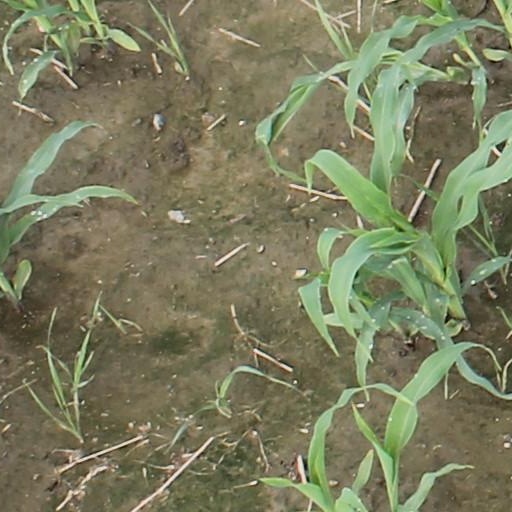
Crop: maize; corn